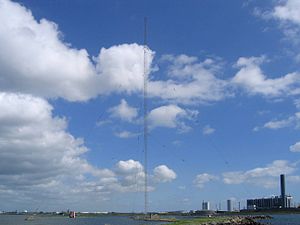
Kalundborg Radiofonistation
Kalundborg mellembølgesenders 147 meter høje sendermast
Kalundborg Radiofonistation har landsdækkende radiosendere for lang- og mellembølge på halvøen Gisseløre ved Kalundborg. Desuden har stationen lokale hjælpesendere og en landsdækkende reservesender, der kan arbejde på både lang- og mellembølge.